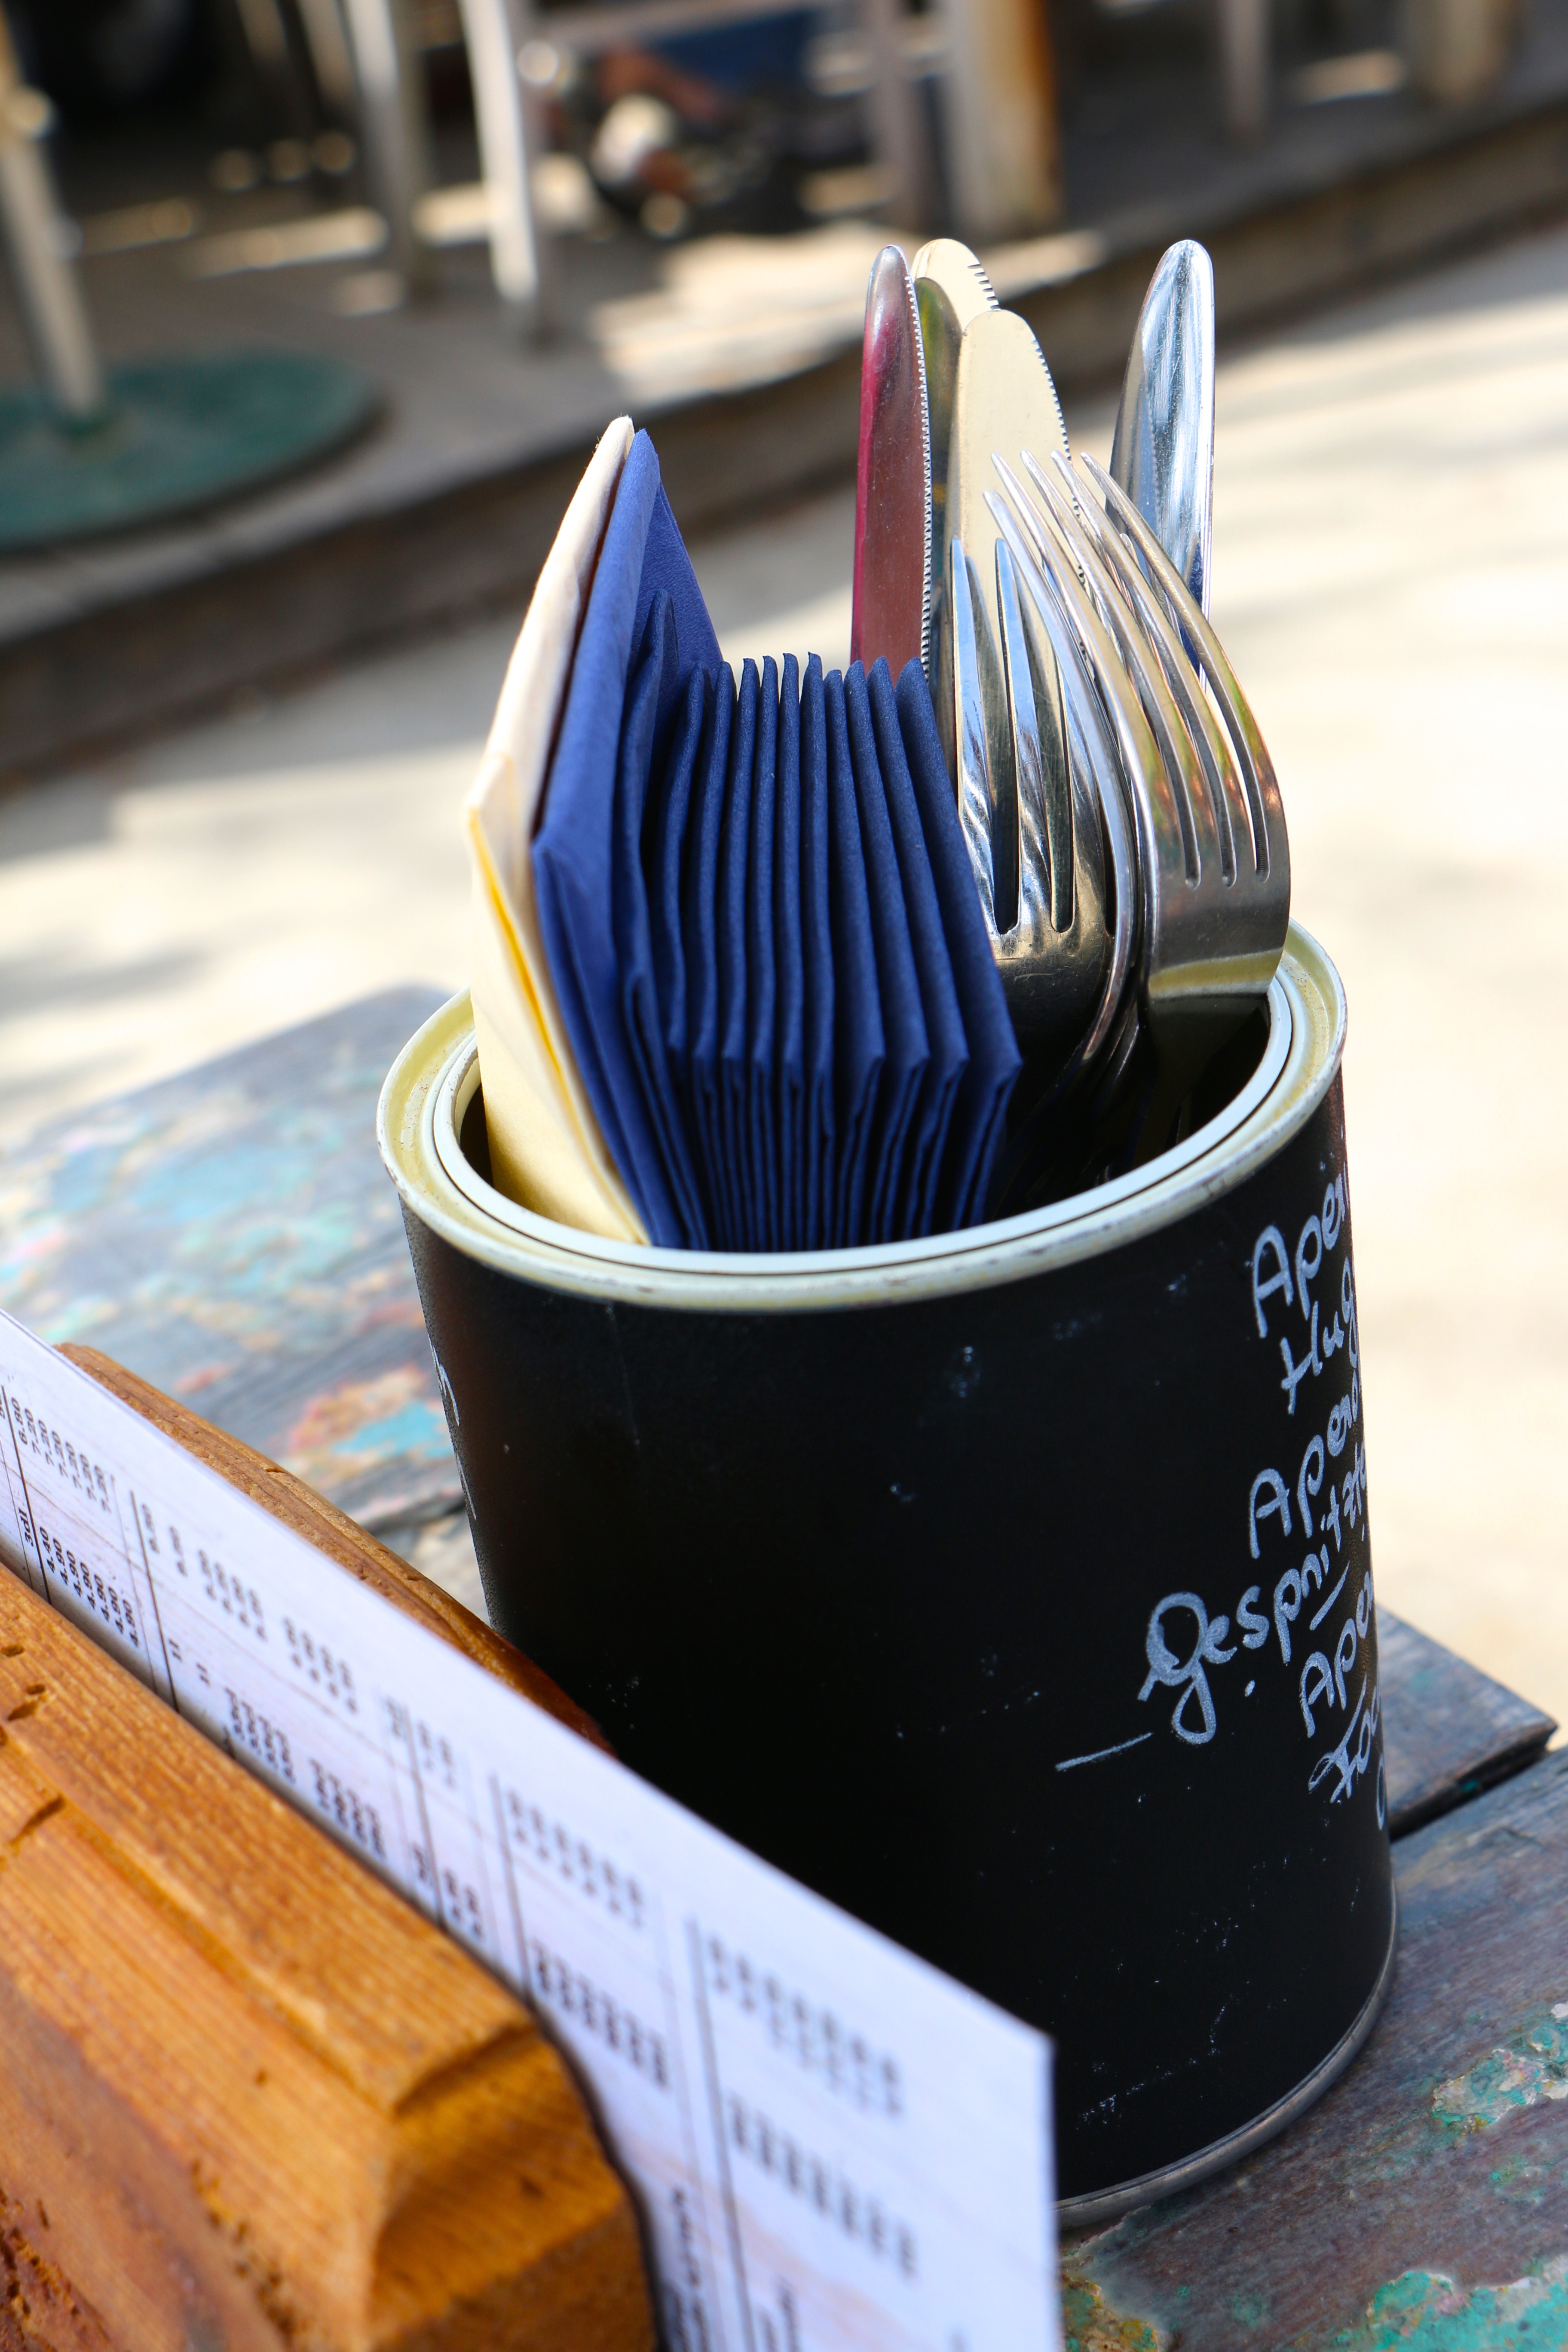
wood, color, blue, art, shape, garden restaurant, table cutlery, menu map, paper towels